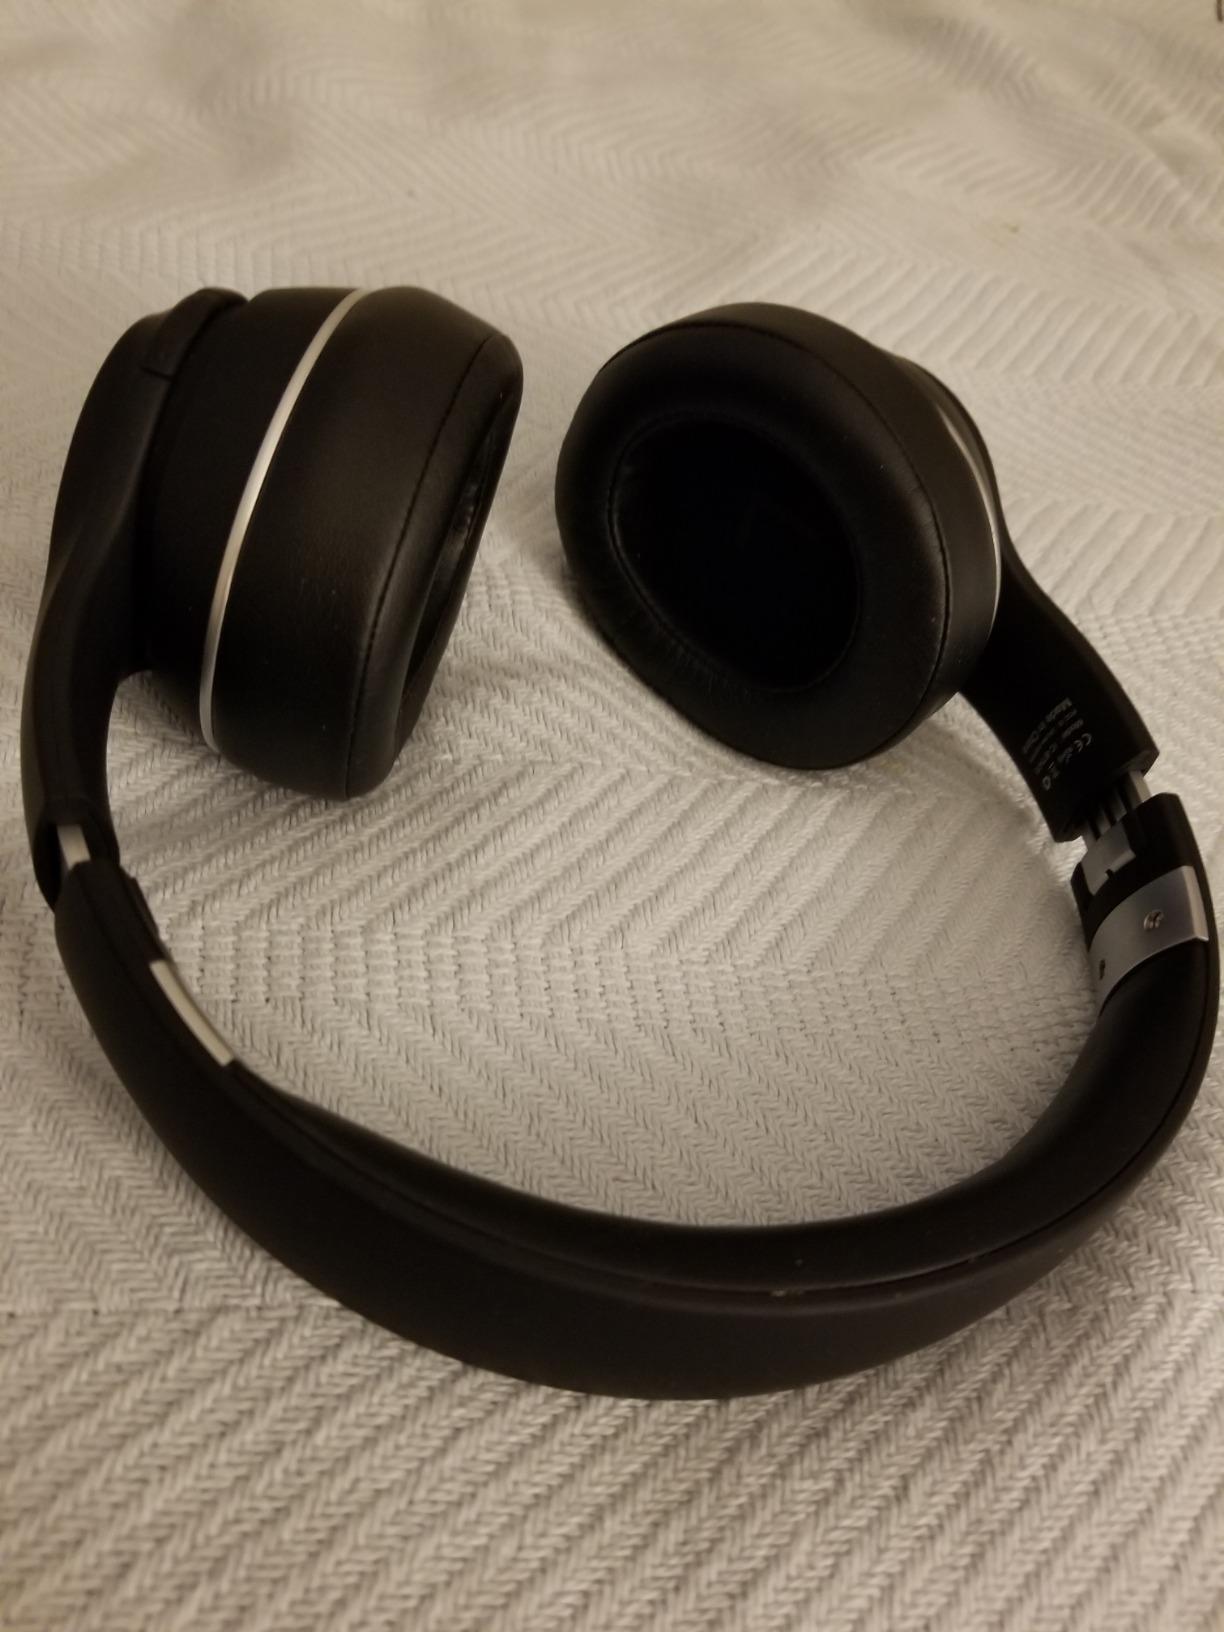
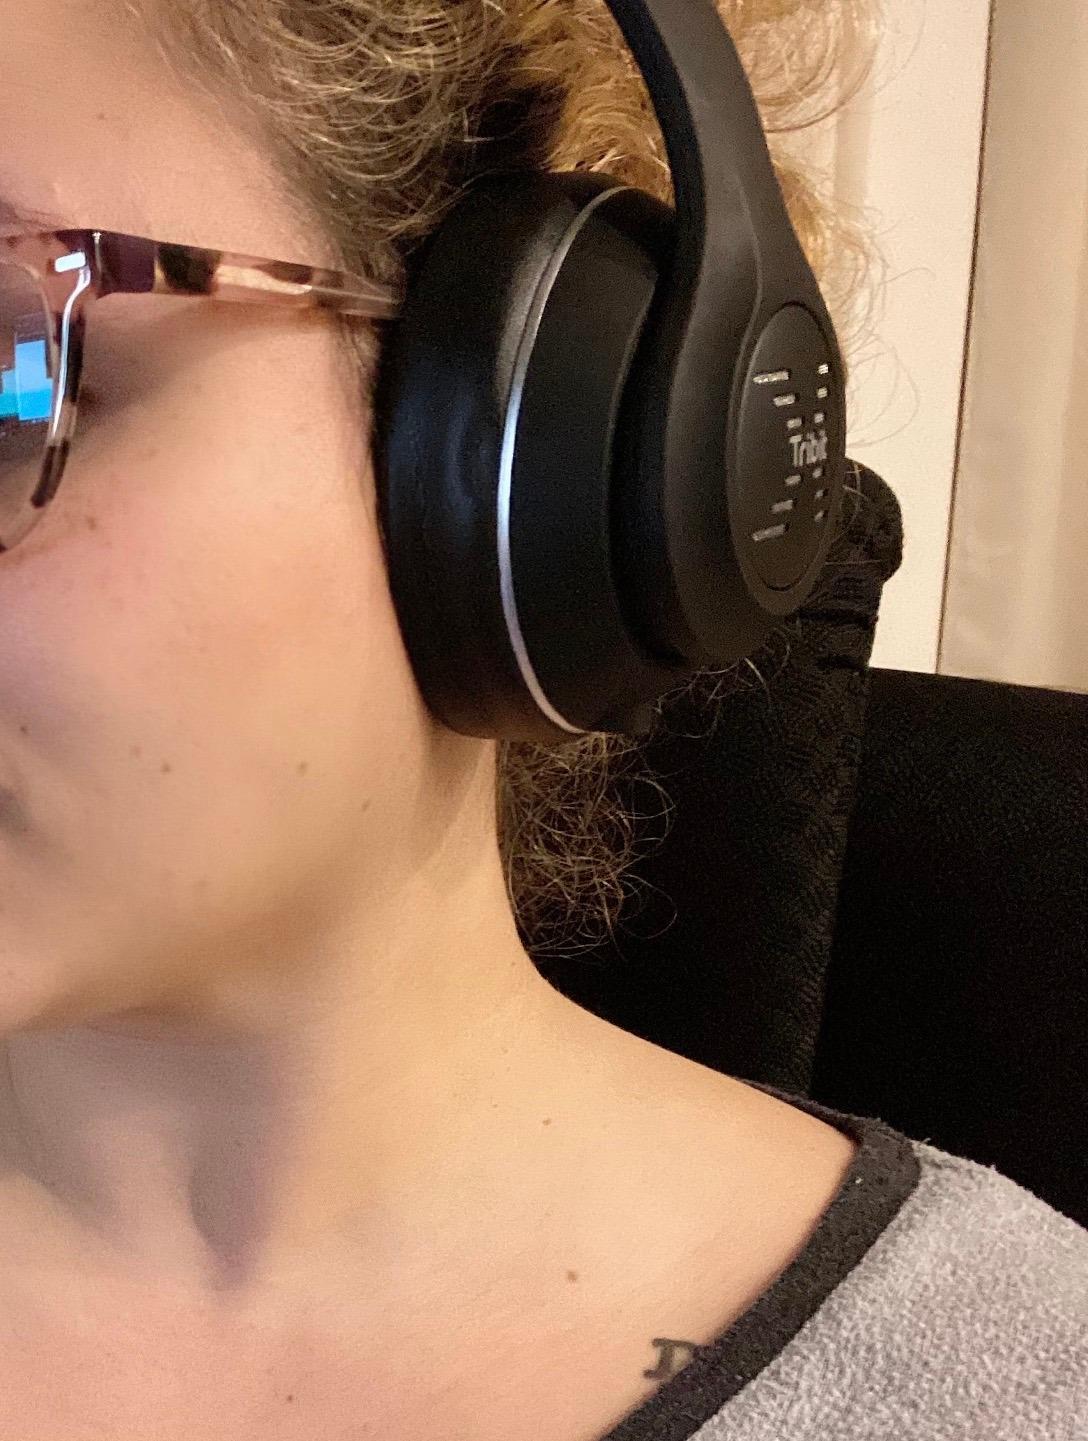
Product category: headphones
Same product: yes